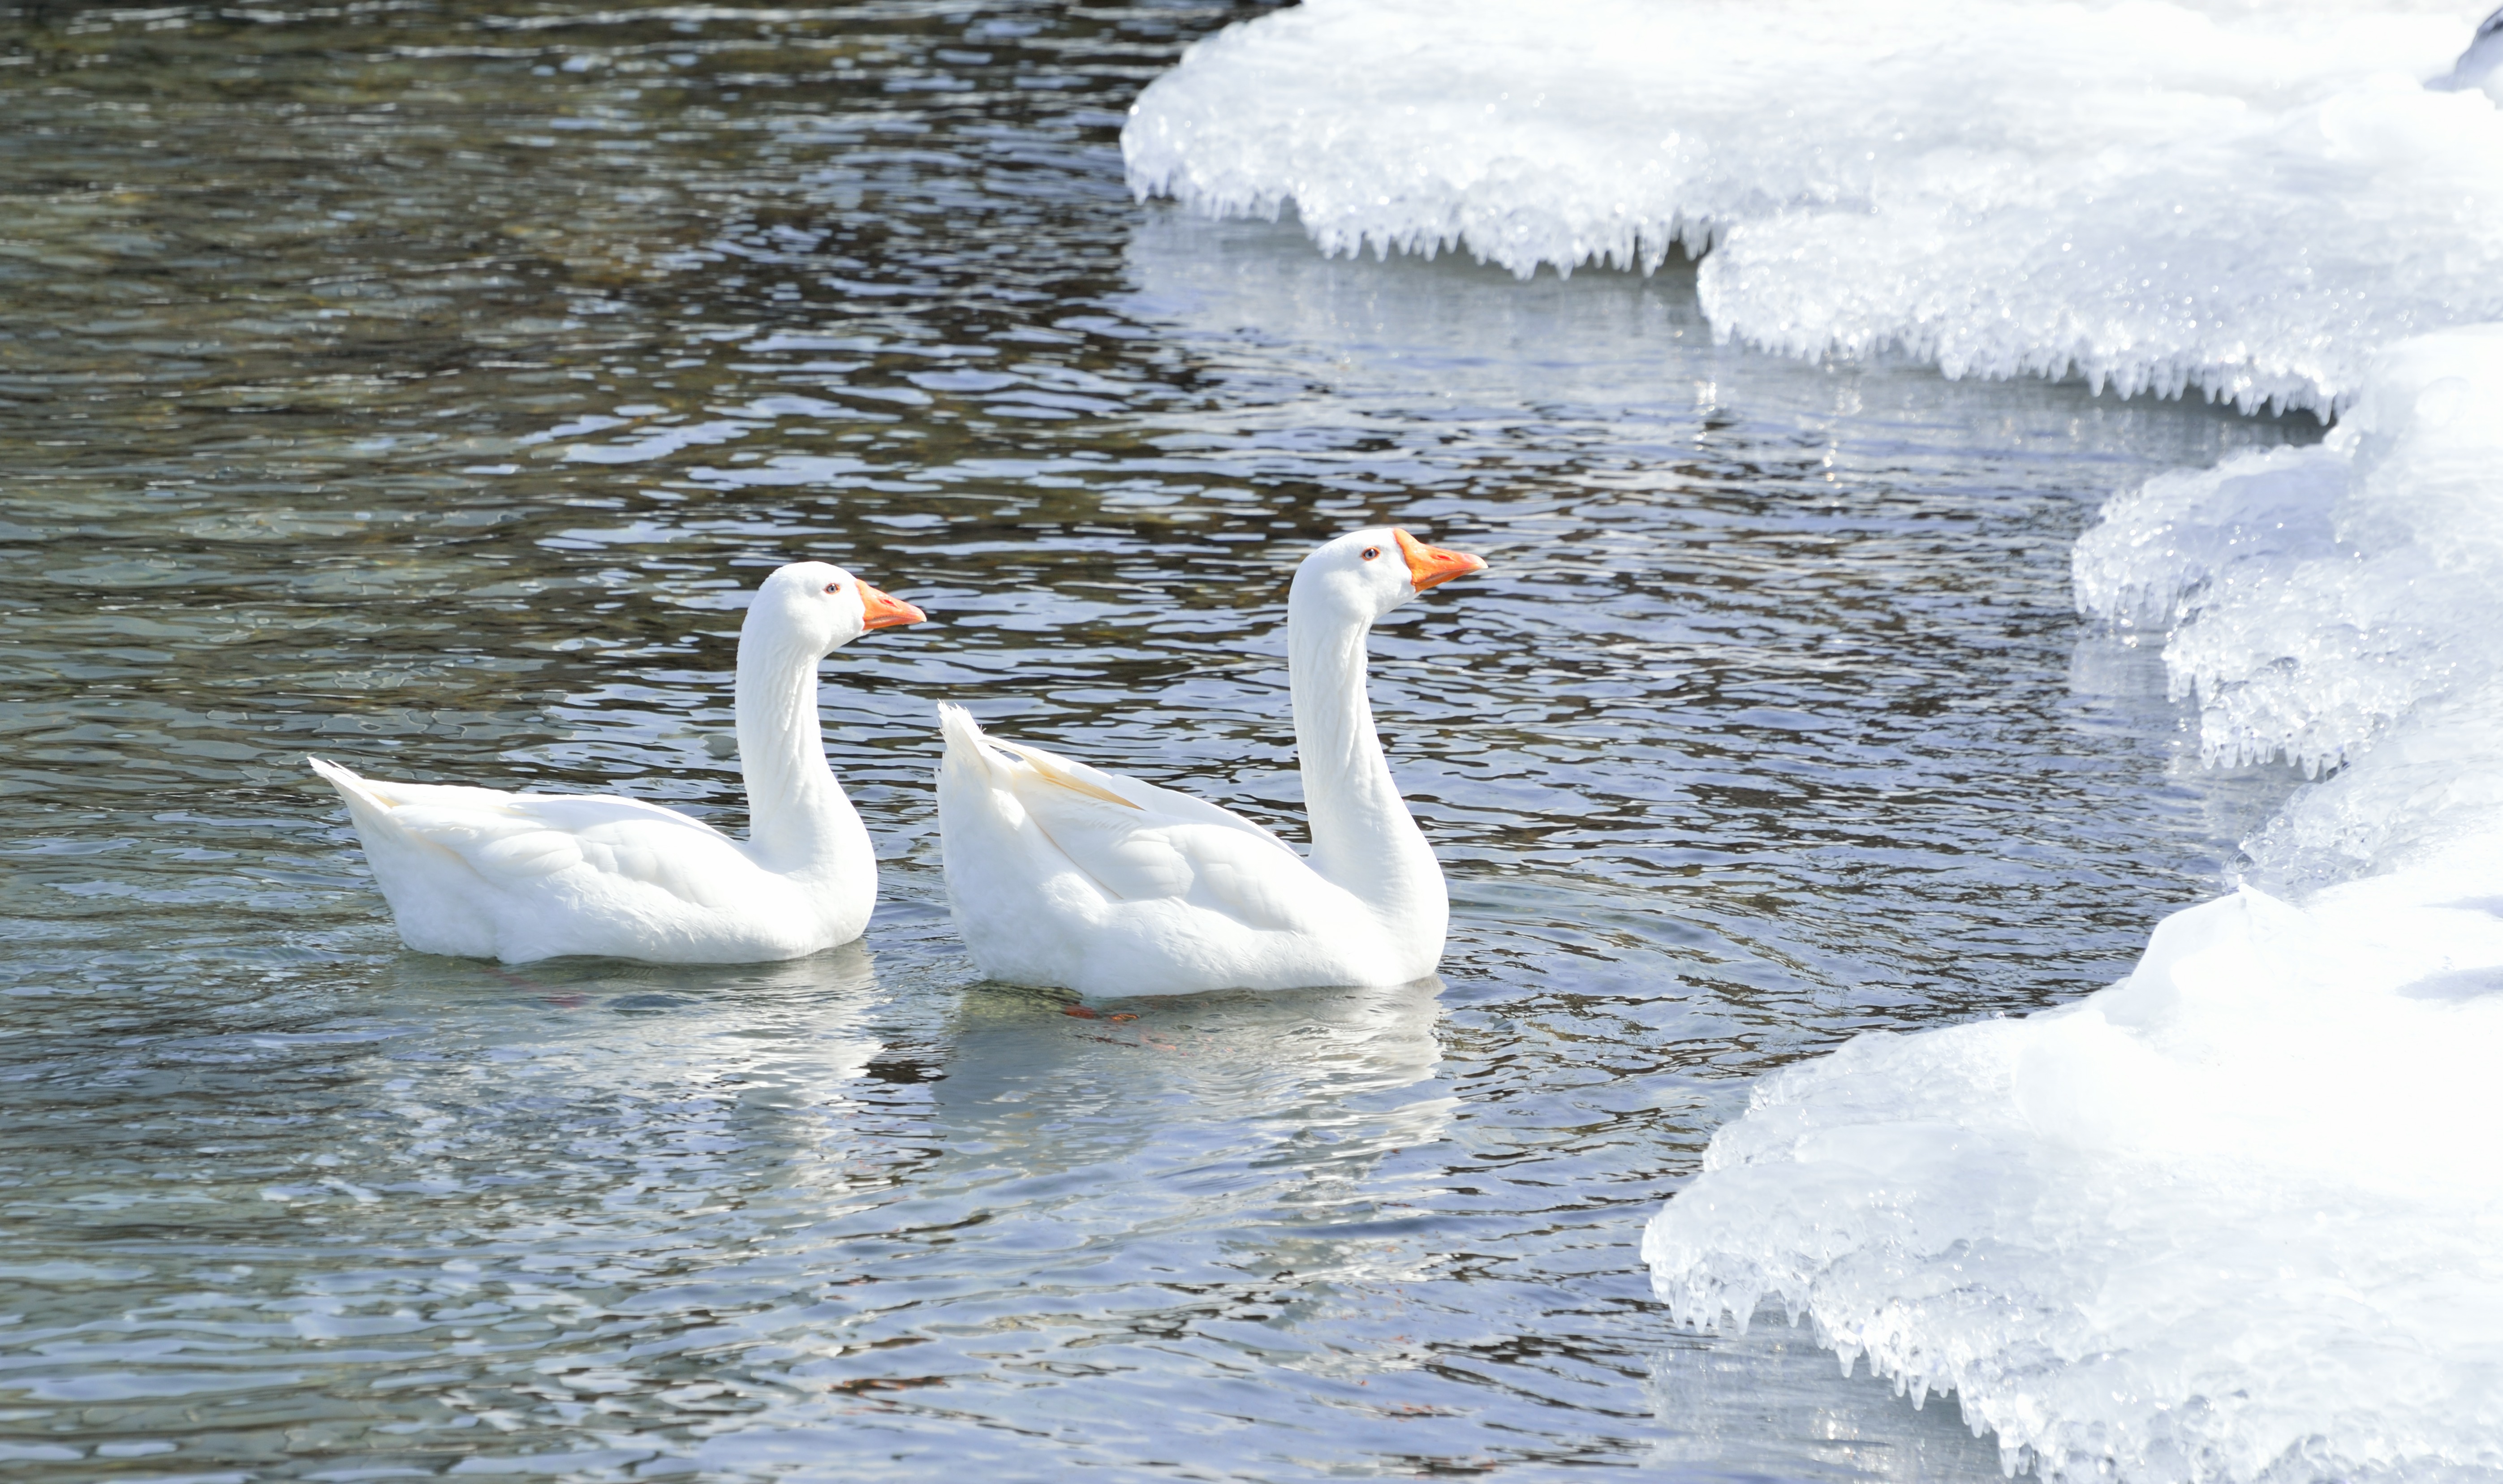
nature, winter, bird, wildlife, ice, fauna, swan, vertebrate, waterfowl, water bird, wading birds, ducks geese and swans, greater snow goose, icy water